Michael Kocáb

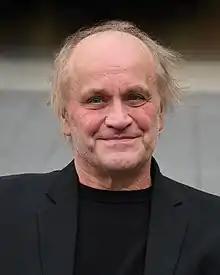
Michael Kocáb in 2018

Michael Kocáb (born 28 July 1954) is a Czech composer, singer, and political activist. He is the leader of Pražský výběr, a popular music band suppressed by the Czechoslovak communist regime in the 1980s.